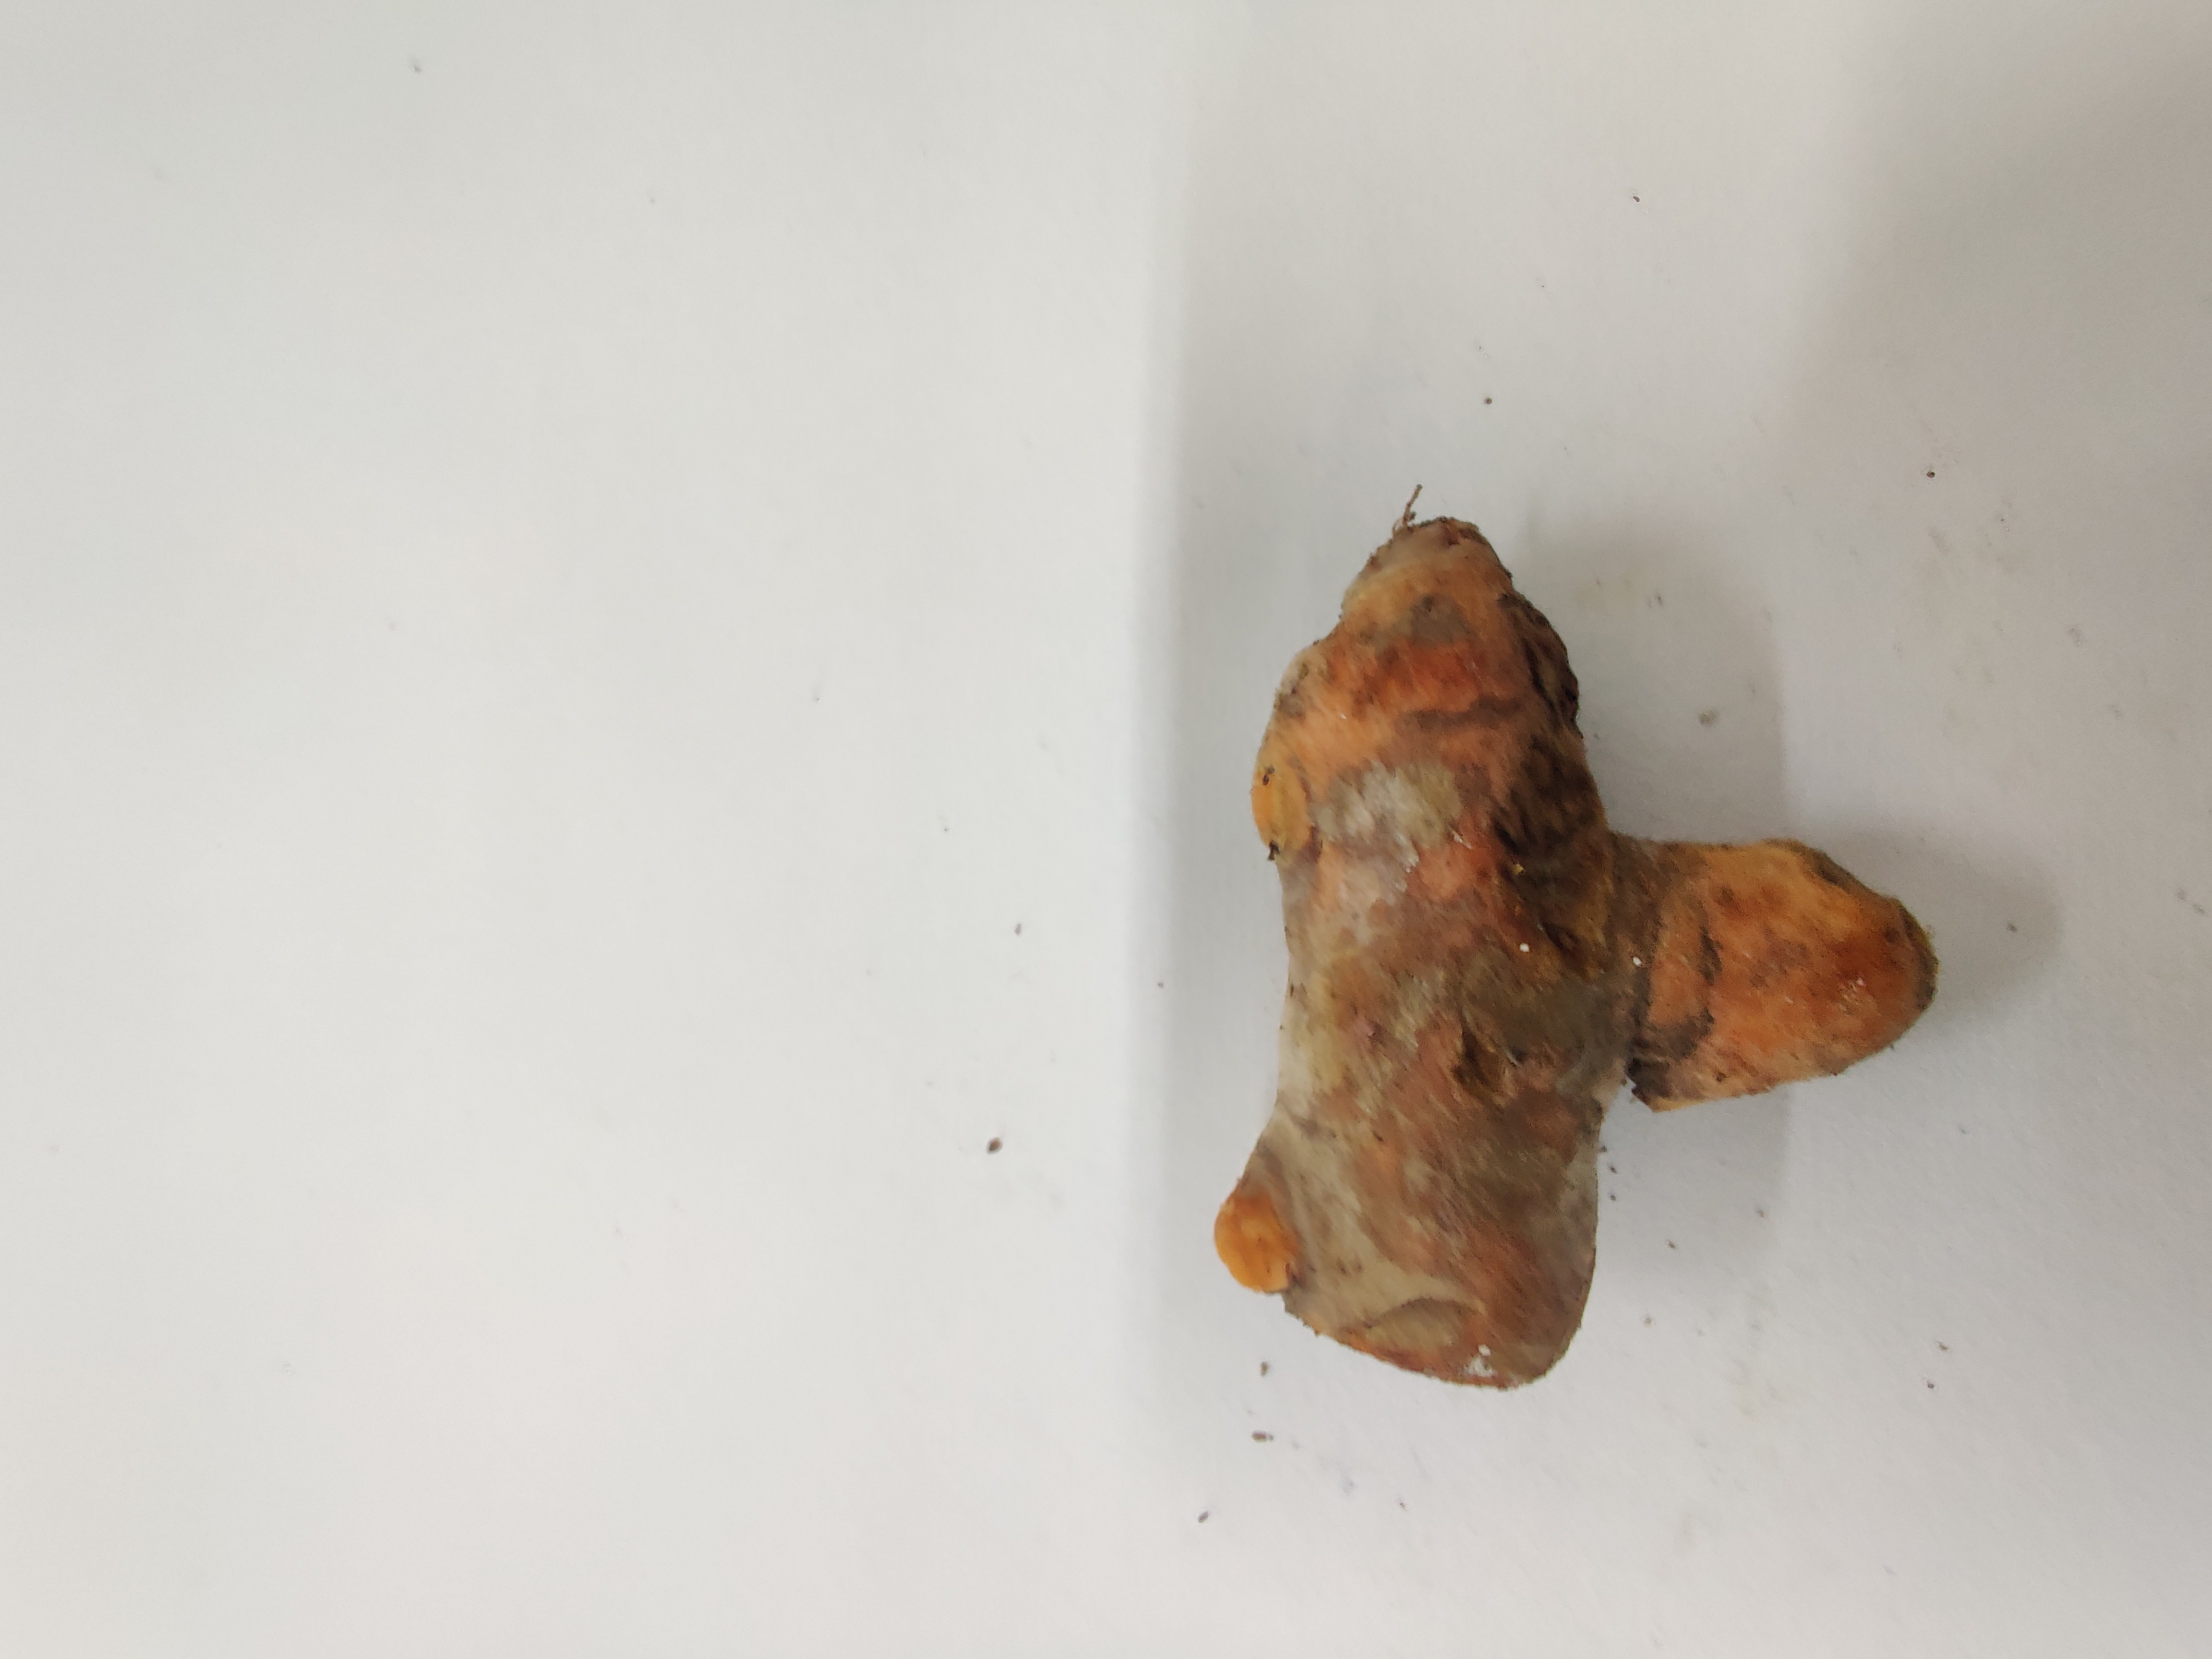
Crop: Turmeric
Condition: Fresh